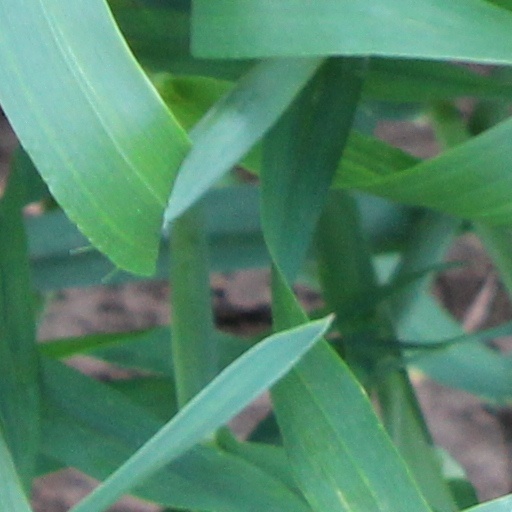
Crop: wheat